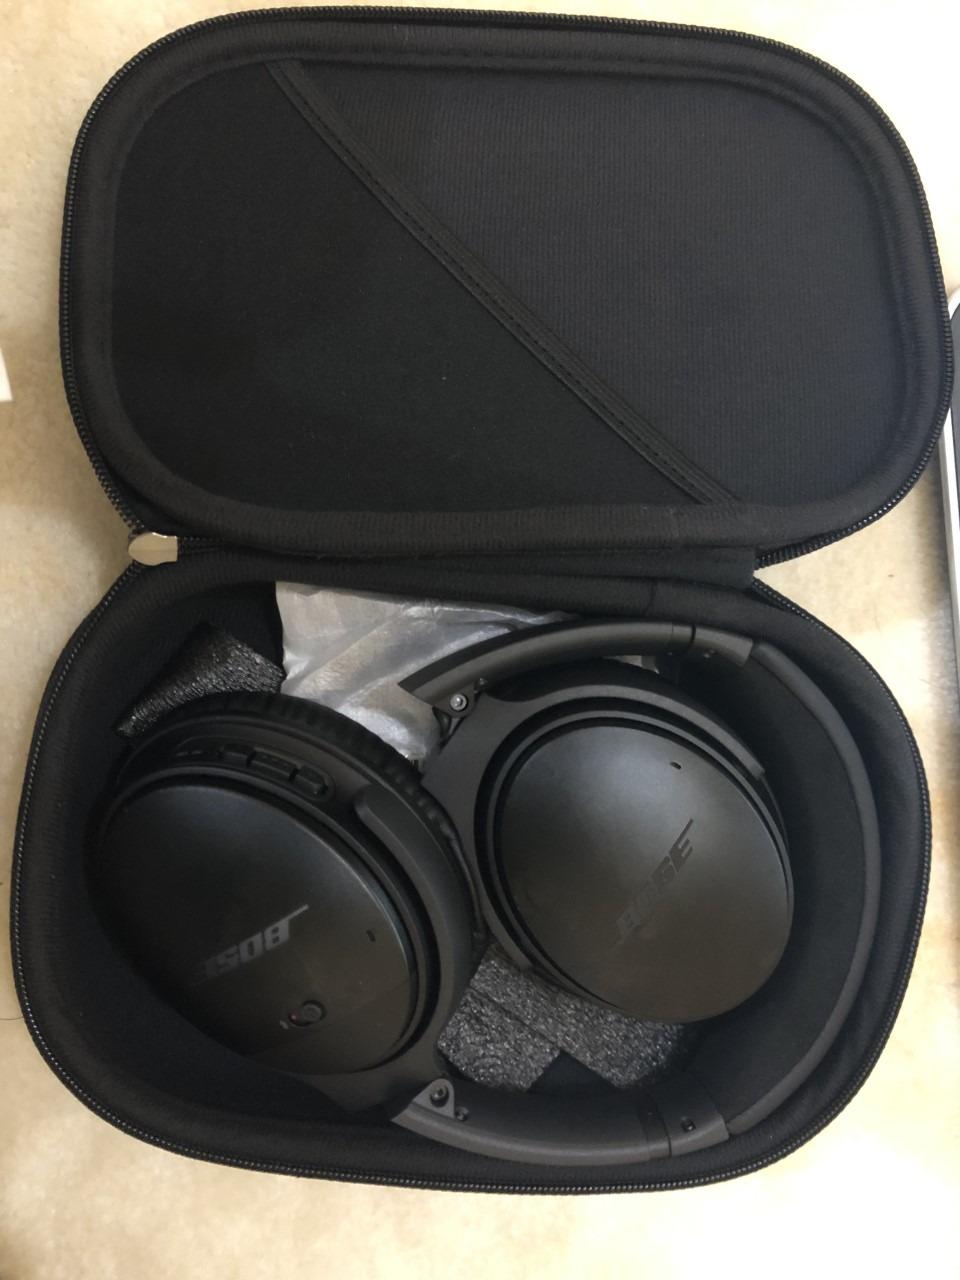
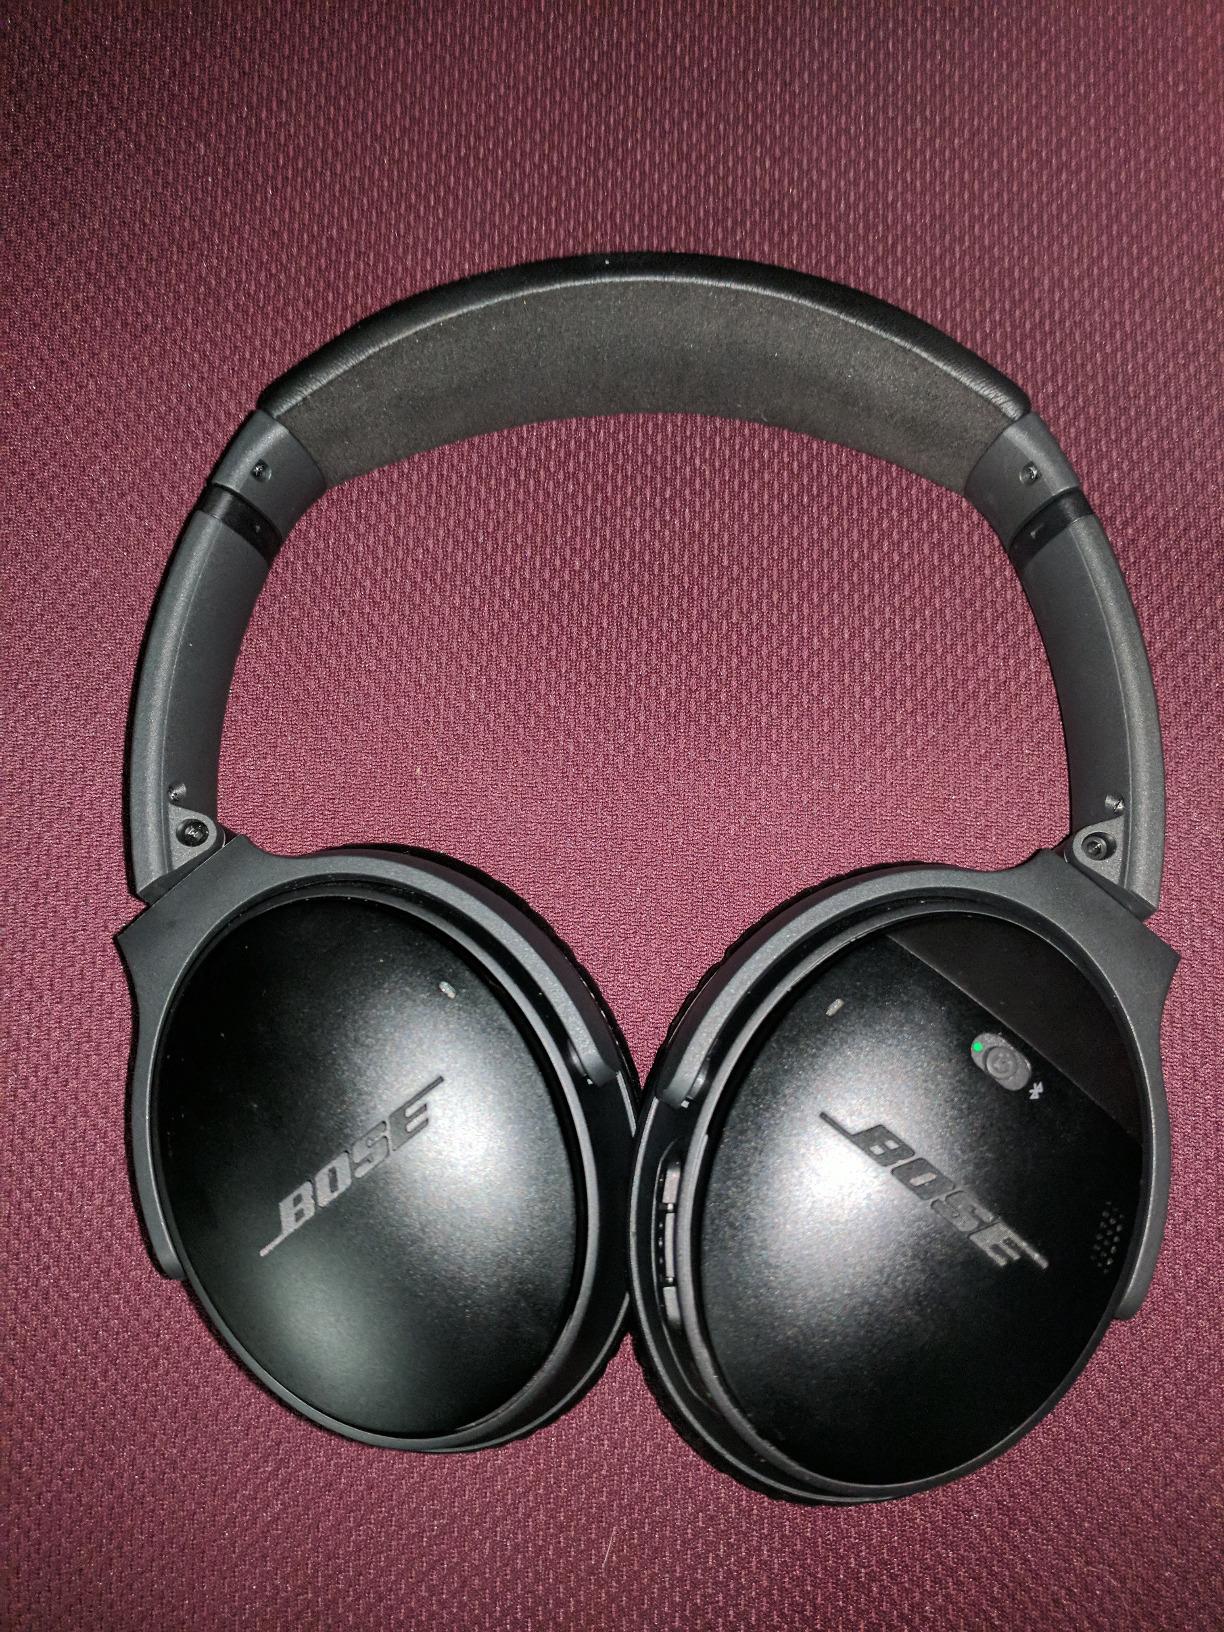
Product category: headphones
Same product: yes